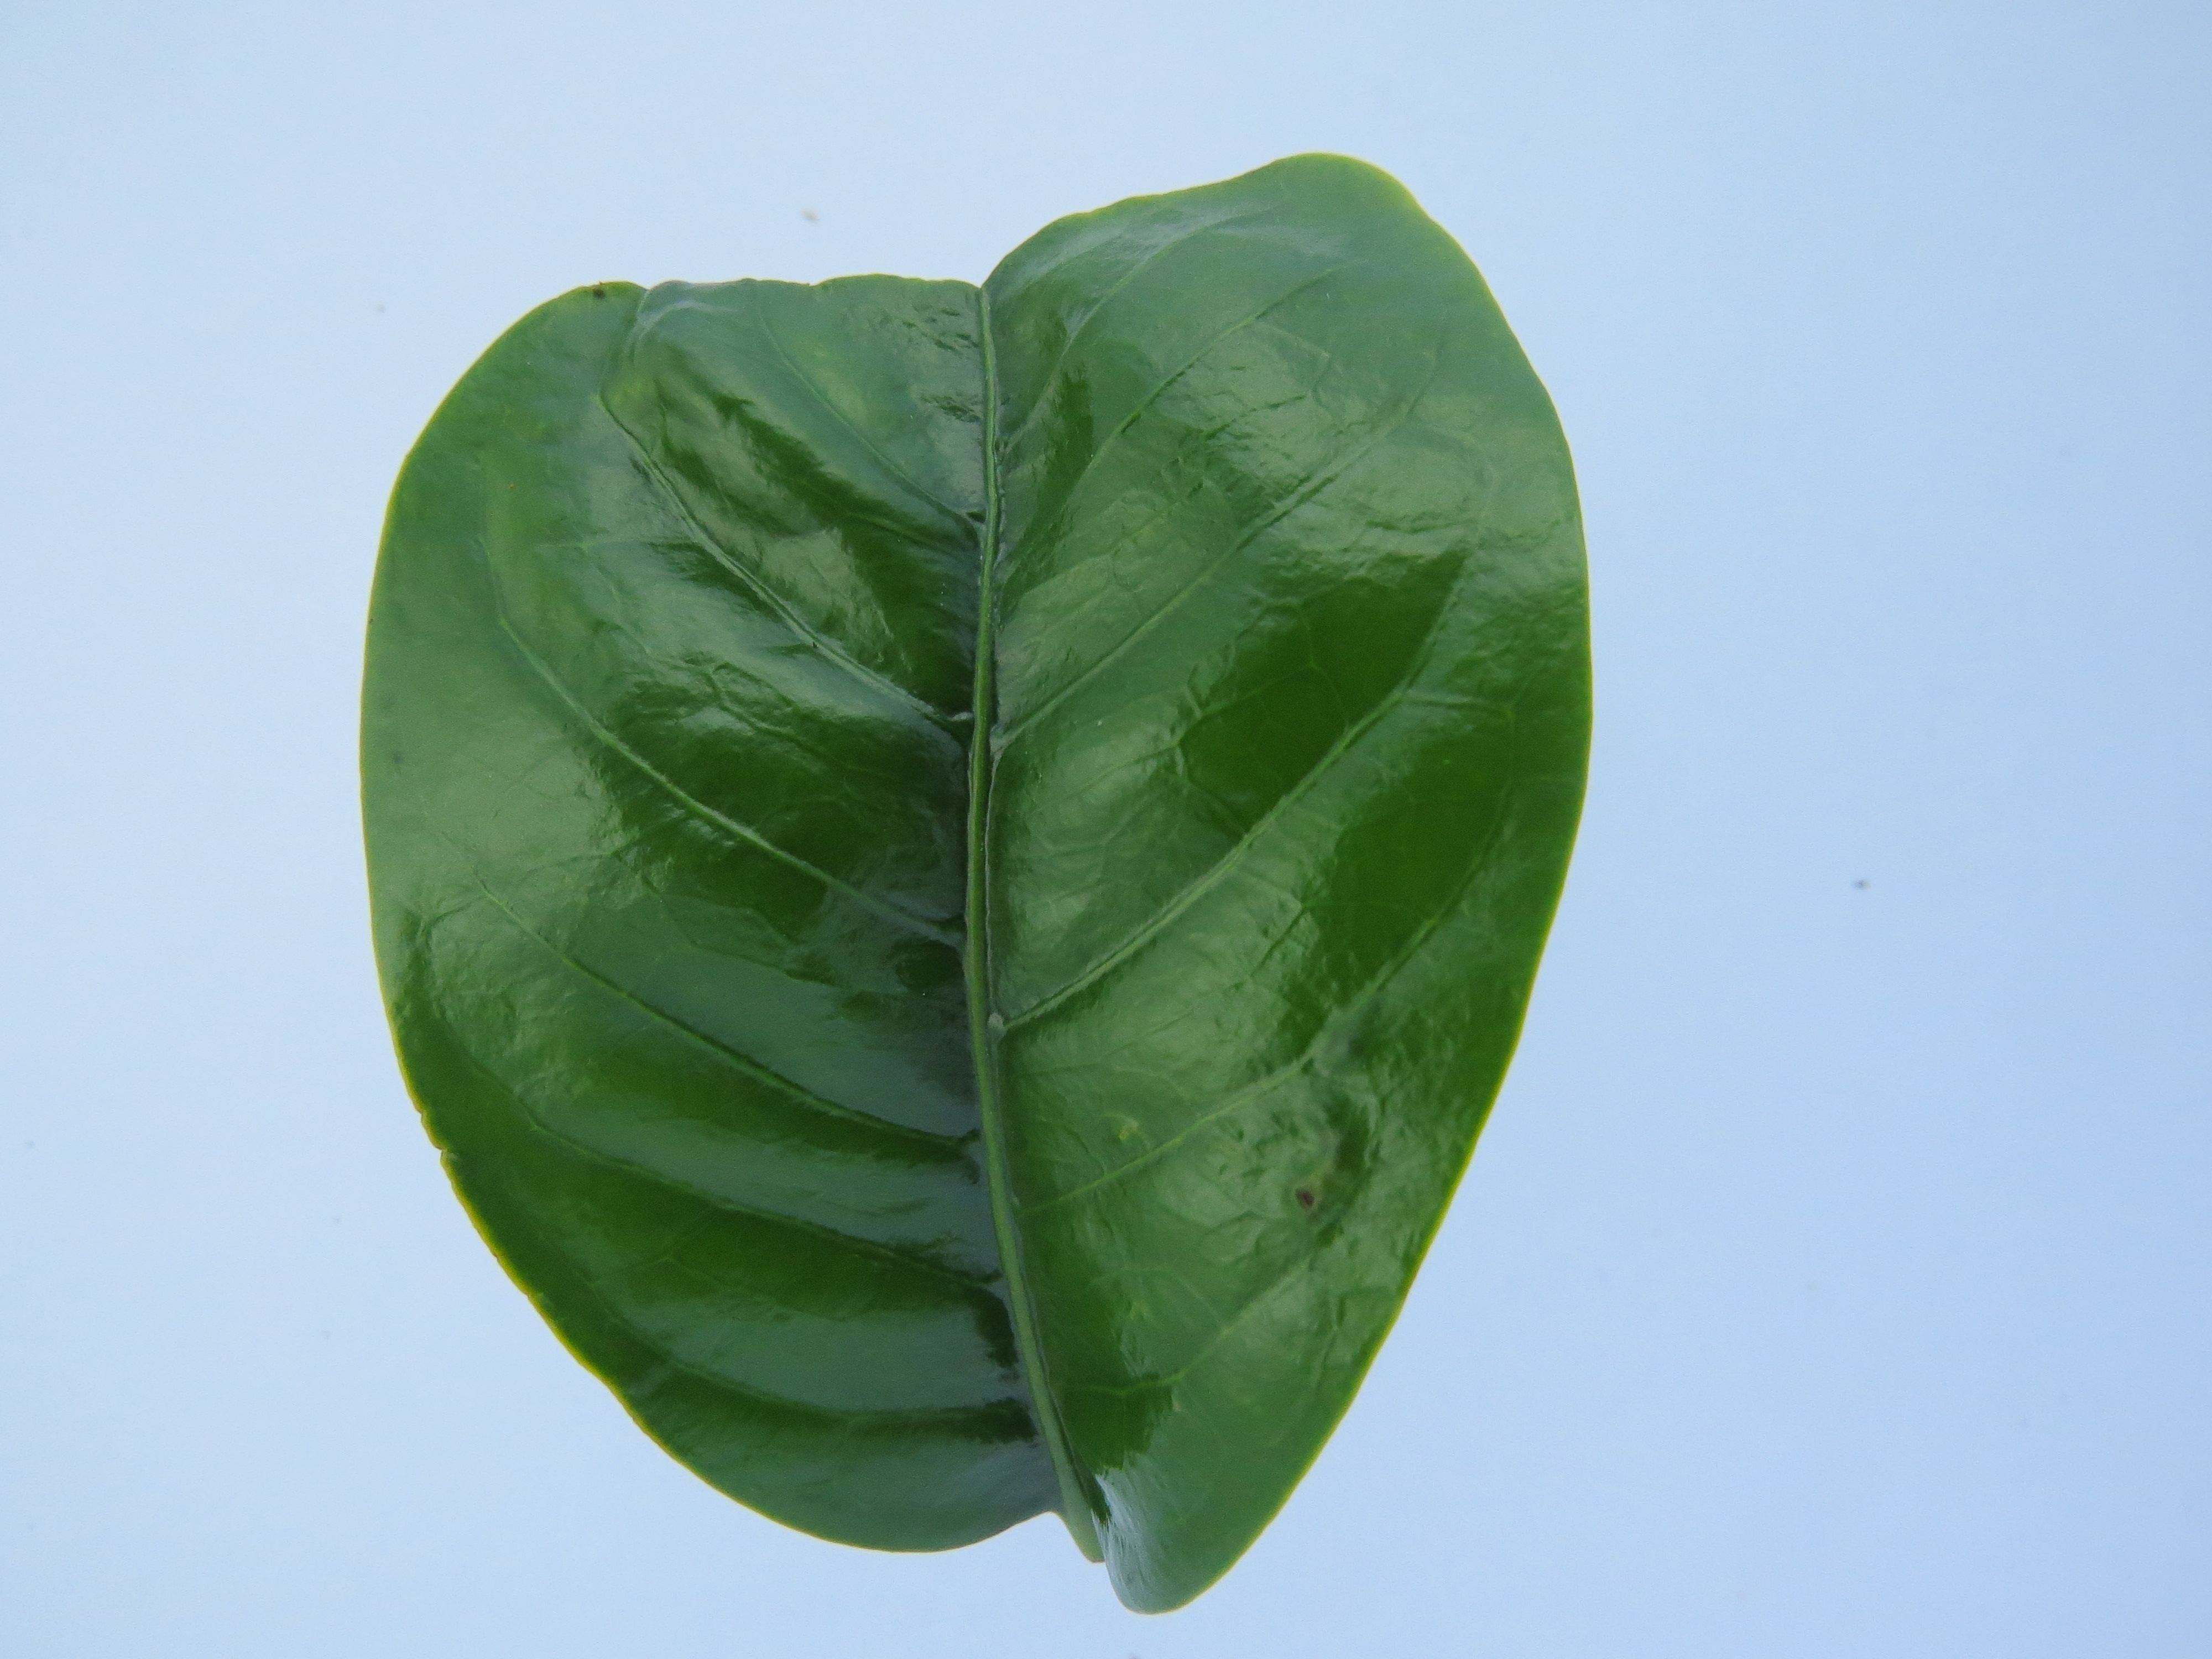
Label: boron-B